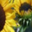
Label: sunflower